Leighton Road Evangelical Church, Ipswich

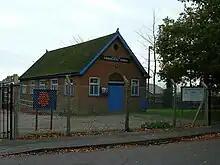
Evangelical Church - geograph.org.uk - 283676.jpg

Leighton Road Evangelical Church is a nonconformist independent evangelical church located on the Gainsborough estate, Ipswich in the English county of Suffolk.